Tom Armitage

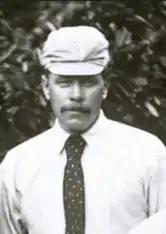
Armitage in 1876

Thomas Armitage (25 April 1848 – 21 September 1922) was an English first-class cricketer, who in 1877 took part in what are retrospectively recognised as the first two Test matches played by England. The players in these matches having been alphabetically sorted, Armitage is the #1 capped England player.